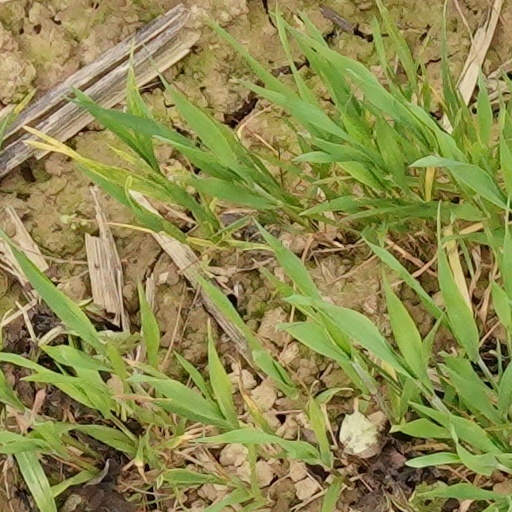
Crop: wheat